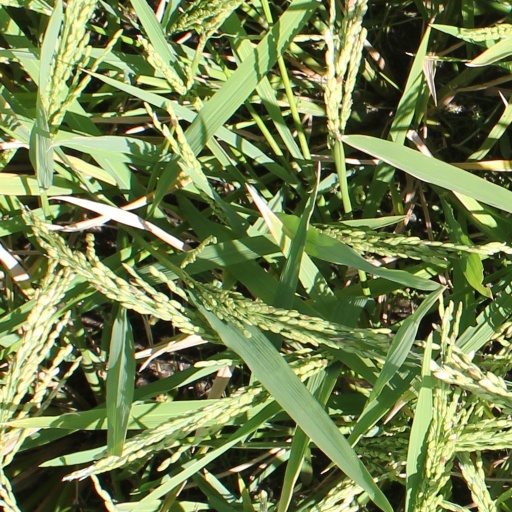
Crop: rice